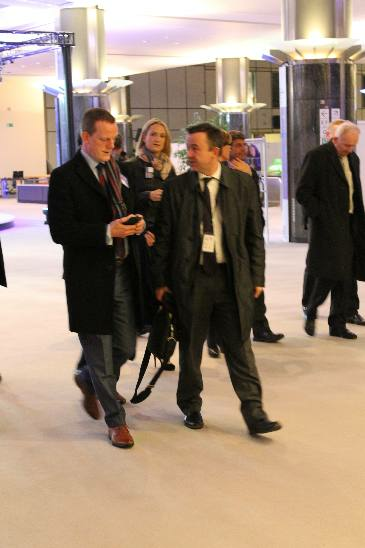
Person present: Yes